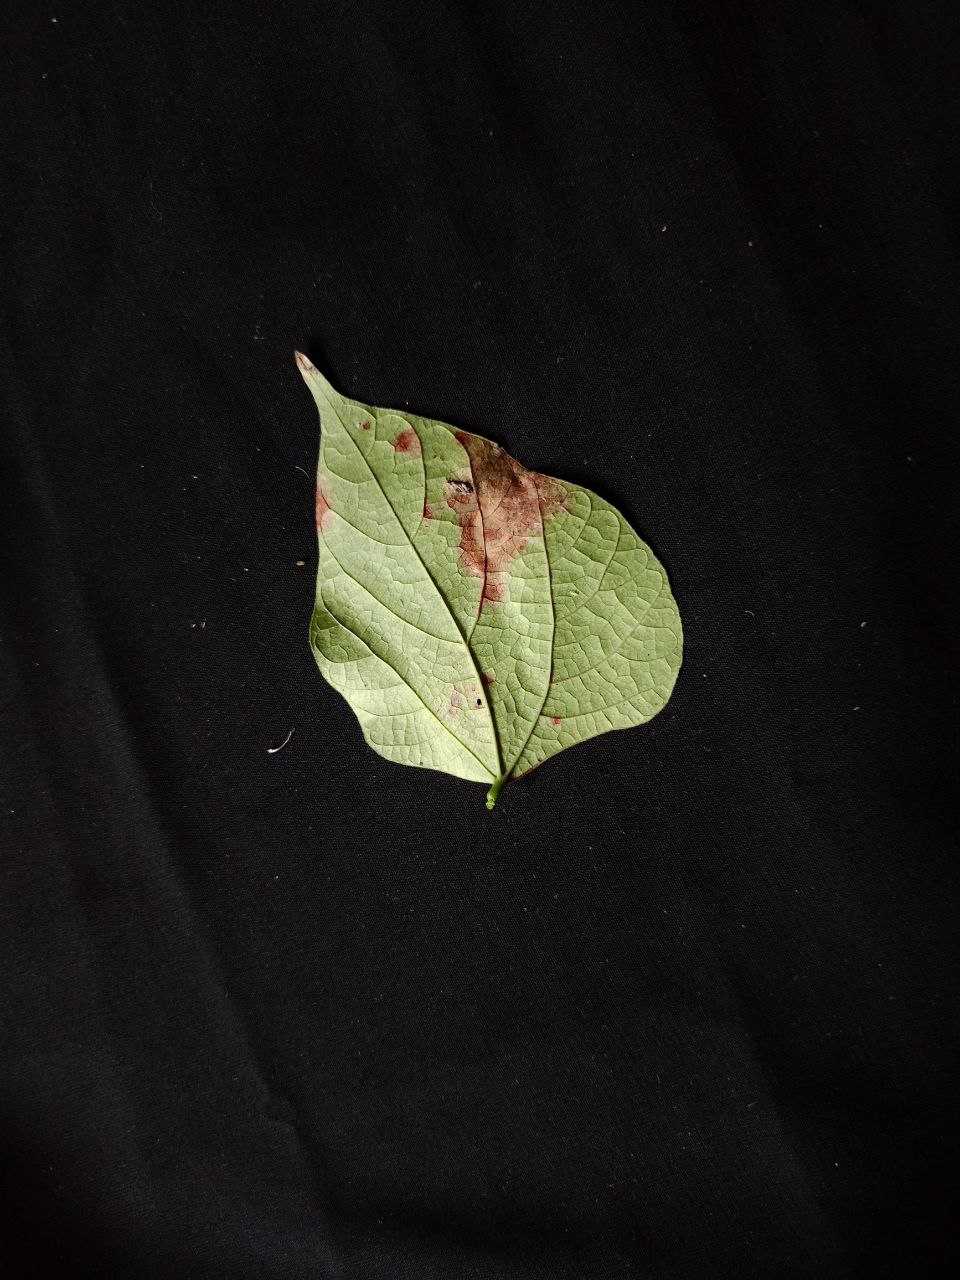
Crop: bean
Leaf condition: Blight